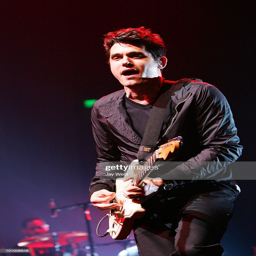
blues artist performs in concert .